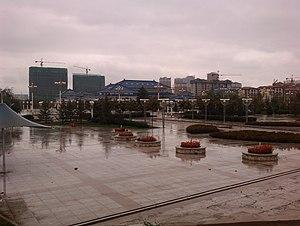
Chifeng ou Oulan-Kade est une ville de la région autonome de Mongolie-Intérieure en Chine. D'après le recensement de 2010, la surface de sa juridiction s'étend sur 90 275 kilomètres carrés et a une population de 4 341 245 habitants. La zone urbaine compte 1 094 970 habitants, ce qui comprend les districts de Hongshan, Yuanboshan and Songshan, même si la plus grande partie de ce dernier district reste toujours rurale.